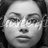
Emotion: neutral